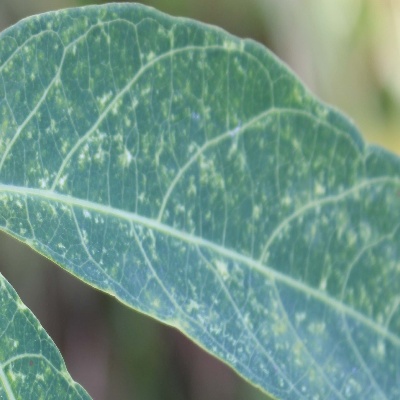
Crop: Cassava
Condition: green mite